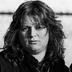
Age: 26